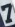
Number: 7